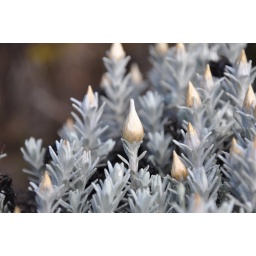
Unidentified golden flower found in the Kilimanjaro moorland